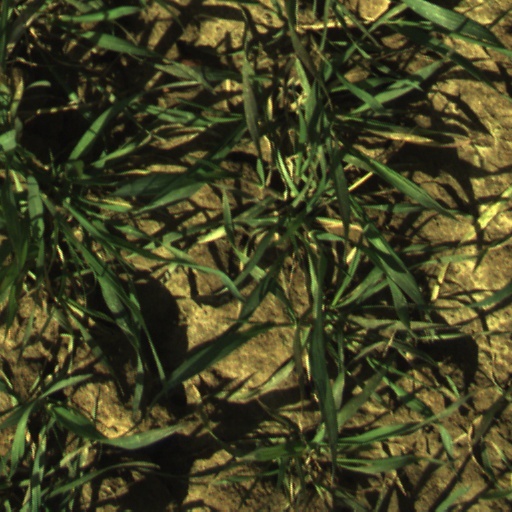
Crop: wheat